Red Line (Tel Aviv Light Rail)

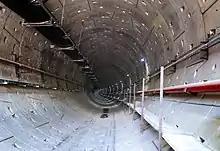
Eastern end of the Red Line tunnel at the depot in Petah Tikva

In May 2015, the companies Solel Boneh and China Railway Tunnel Group won the 2.9 Billion NIS tender to build two tunnels and 6 underground stations in the western section of the Tel Aviv light rail's red line.